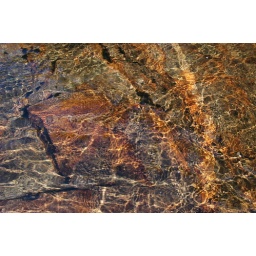
more rock under water